Jupiter's Travels

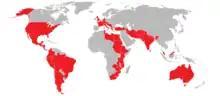
Map of countries visited by Ted Simon, as described in the book "Jupiter's Travels".

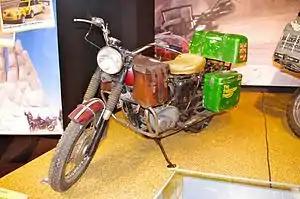

Jupiter's Travels is a book by Ted Simon which narrates his four-year journey through 126,000 km across 45 countries on a Triumph Tiger 100 500 cc motorcycle from 1973 to 1977. His book was first published in English in 1979.